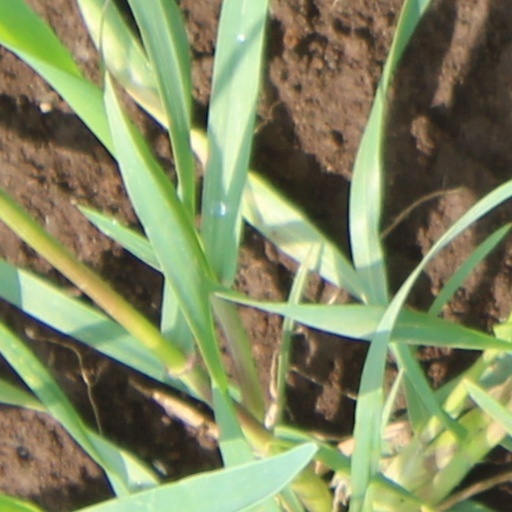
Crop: wheat